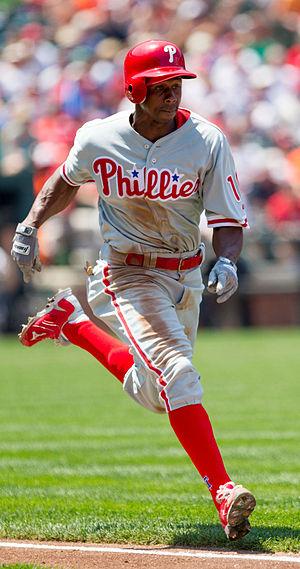
Au baseball, un but volé est accordée à un coureur qui avance d'un but alors que le frappeur n'a pas mis la balle en jeu et que la défense ne commet pas d'erreur, de balle passée ou de mauvais lancer. Pour voler 500 buts, il est nécessaire de voler 25 buts en moyenne par an durant 20 ans. La vitesse et la longévité sont nécessaires pour atteindre ce palier. Rickey Henderson a accumulé 1406 buts volés entre 1979 et 2003, loin devant Lou Brock. Juan Pierre est le joueur en activité avec le plus grand nombre de buts volés.
Juan D'Vaughn Pierre est un joueur de baseball qui évolue dans les Ligues majeures de 2000 à 2013.